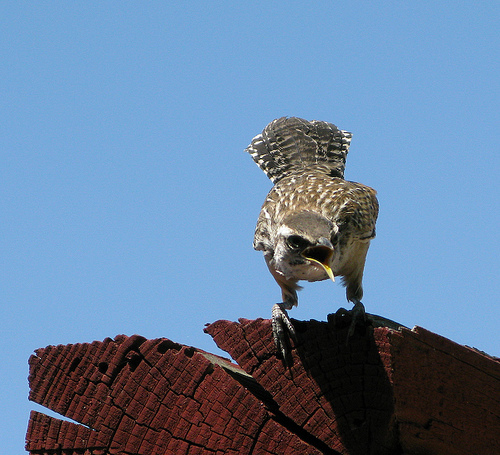
this somewhat ferocious looking bird has fanned-out tail feathers, a sharp beak, and large eyes.
this bird has a white belly and breast with a gray crown and short pointy bill.
the bird has a white belly with gray striped wings and face.
this bird has a speckled belly and breast with a short pointy bill.
this bird has a brown crown, a yellow bill, and a spotted back
this particular bird has a white belly and brown secondariesthe bill of the bird is short and pointed, and is black at the base, with a distinctive yellow tip.
the bird has a spotted back that is grey and a large bill that is yellow.
this bird has a brown crown, brown primaries, and a brown belly.
this bird has wings that are black and has a white belly
Species: Cactus Wren